GeoEcoMar

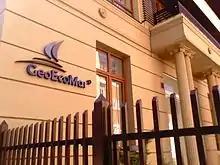
Acronym of GeoEcoMar at a building

GeoEcoMar is involved in European research programs of hydrological river-delta-sea macro-systems. It has fathomed the study of coastal erosion and its correction and participates in European programs to monitor potential hazards in the Black Sea. It explores the environmental effects of a dramatic decline due to the sediments collected by the upstream dams. Also, the Institute is involved in carbon dioxide capture and storage.